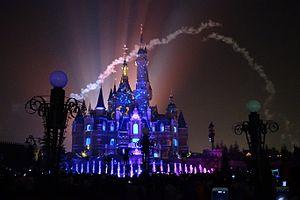
Ignite the Dream est un spectacle nocturne du parc Shanghai Disneyland à Shanghai Disney Resort, présenté tous les soirs depuis l'ouverture du parc, le 16 juin 2016.